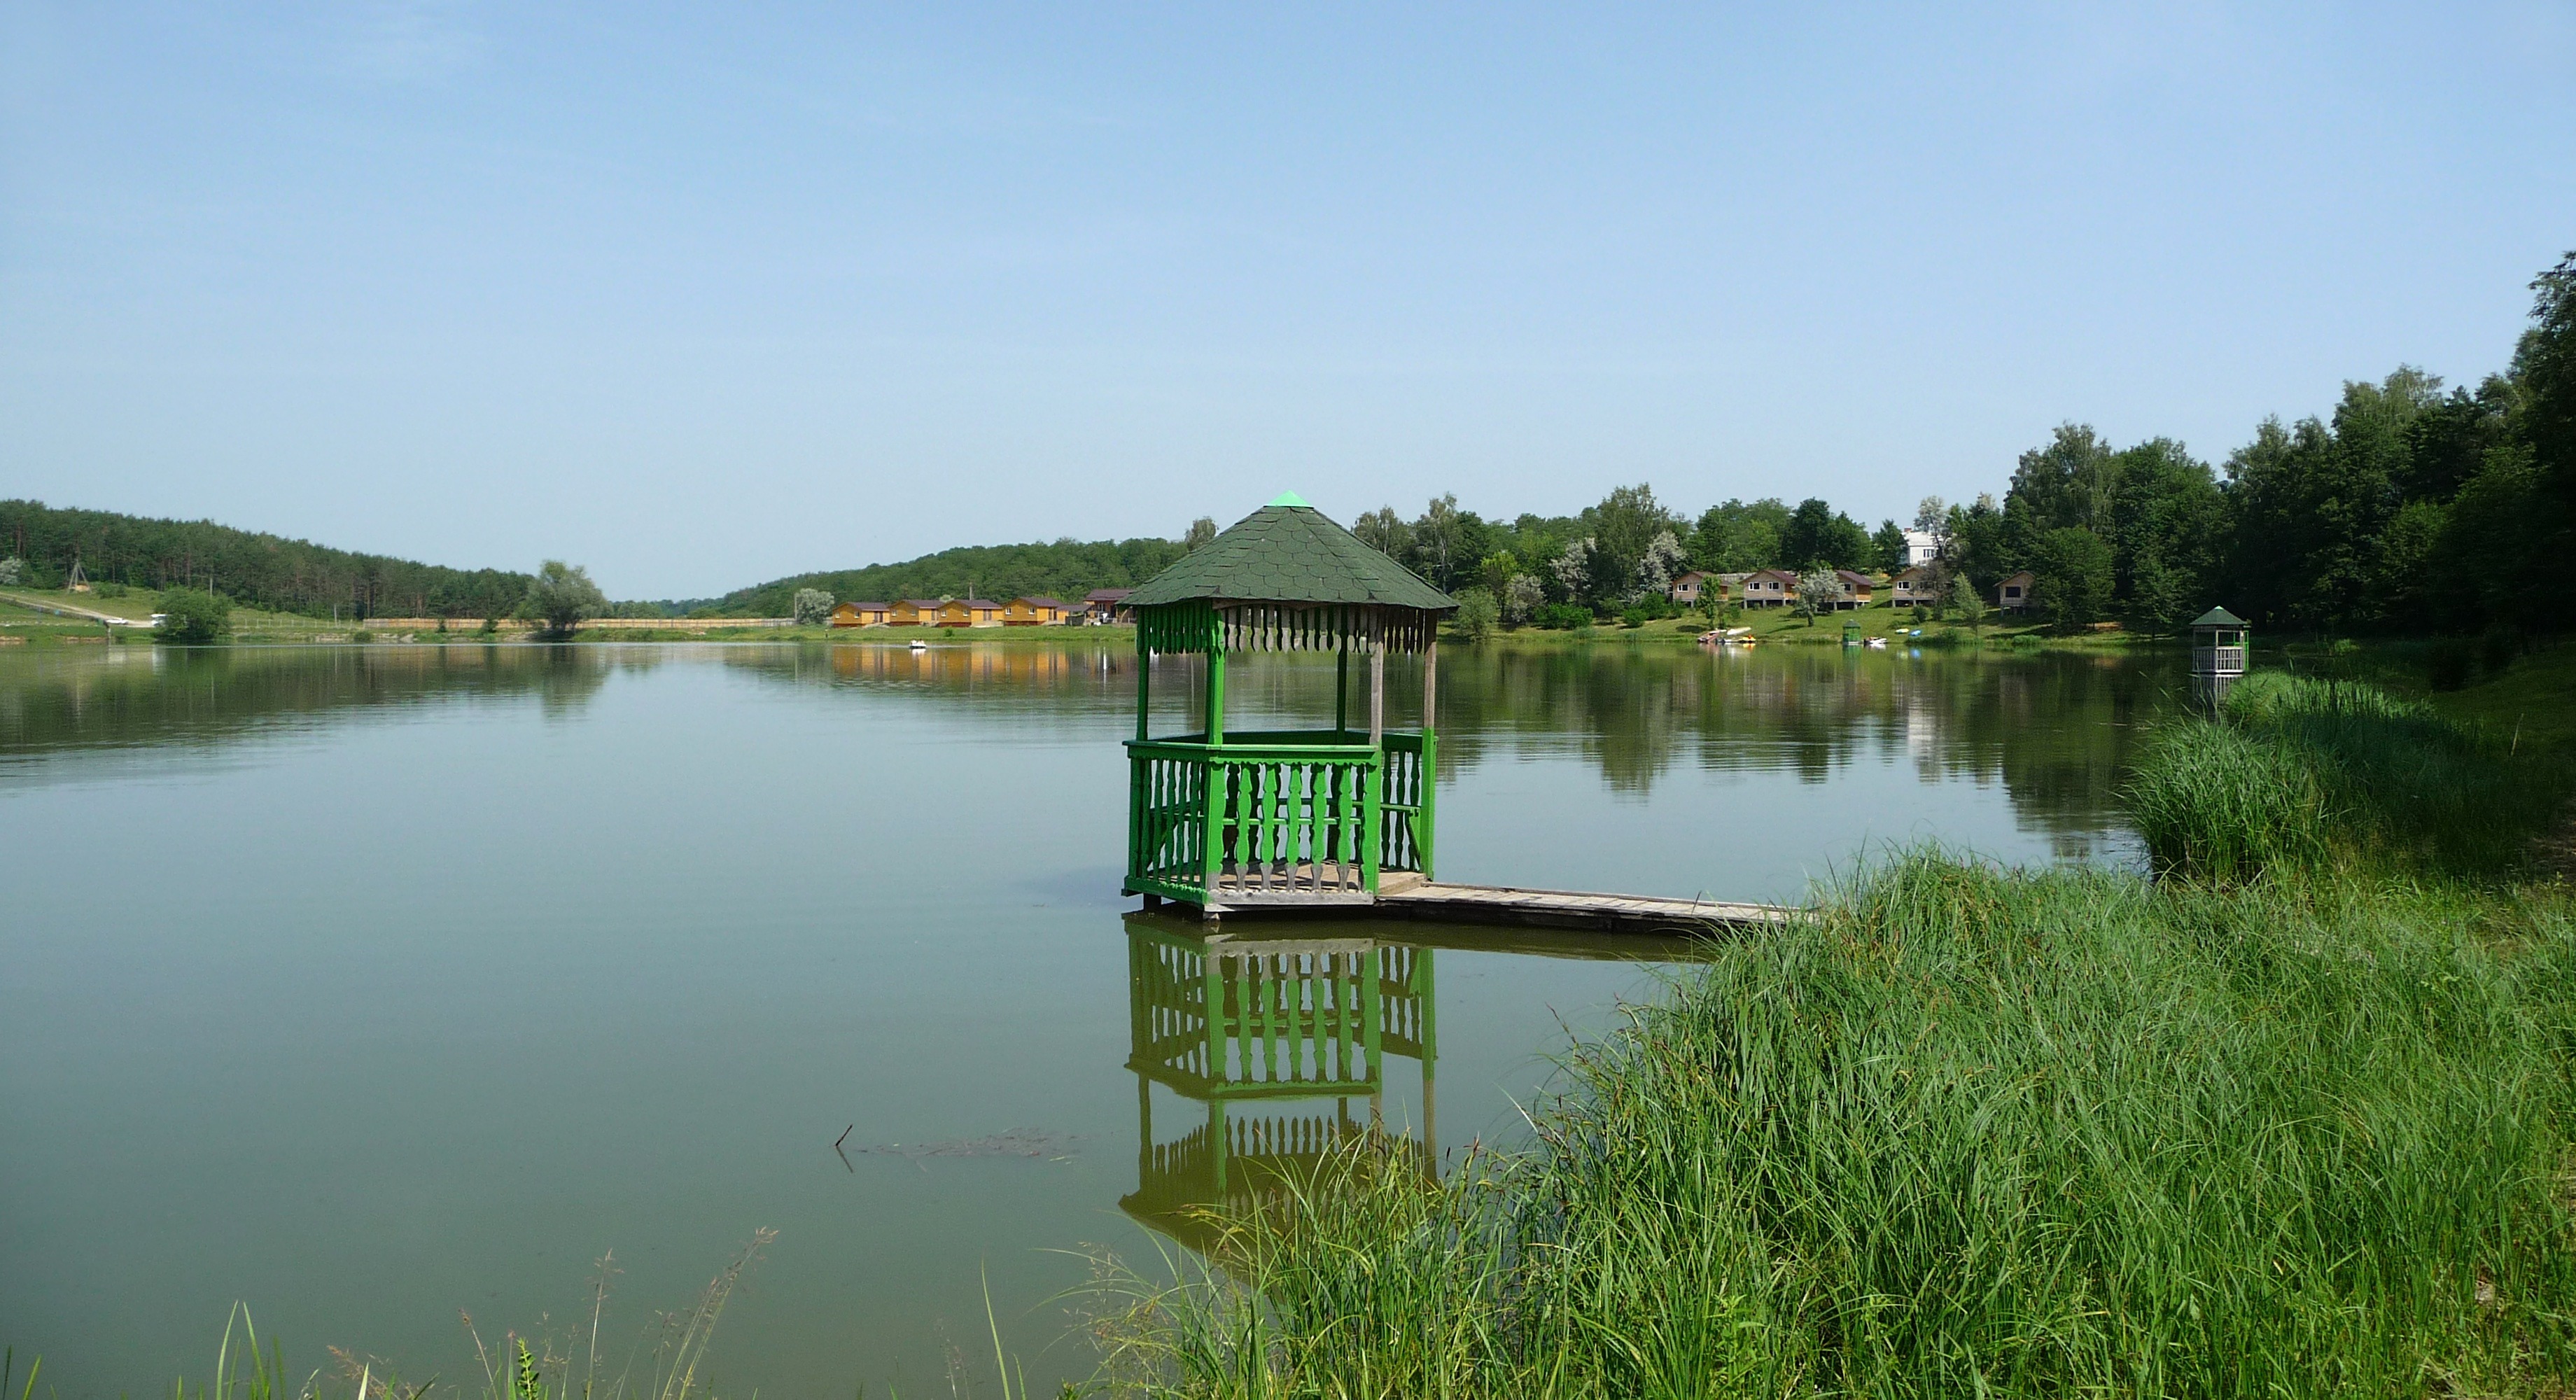
water, nature, forest, grass, marsh, dock, structure, sky, countryside, shore, lake, pier, river, country, summer, shoreline, pond, spring, reflection, scenic, reservoir, waterway, plants, body of water, trees, england, outside, clouds, homes, houses, wetland, pavilion, floodplain, reflections, beautiful, loch, nature reserve, fish pond